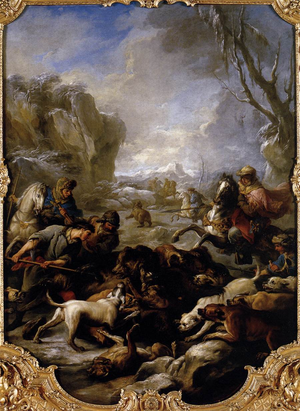
Le musée de Picardie est un musée d'art et d'archéologie situé à Amiens, en France. Il regroupe de riches collections qui vont de la Préhistoire au XXᵉ siècle, notamment en archéologie et en peinture. Il a reçu le label « musée de France »